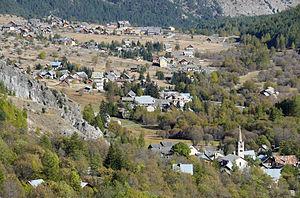
Névache - Ville haute et ville basse
Névache est une commune française située dans le département des Hautes-Alpes, en région Provence-Alpes-Côte d'Azur.